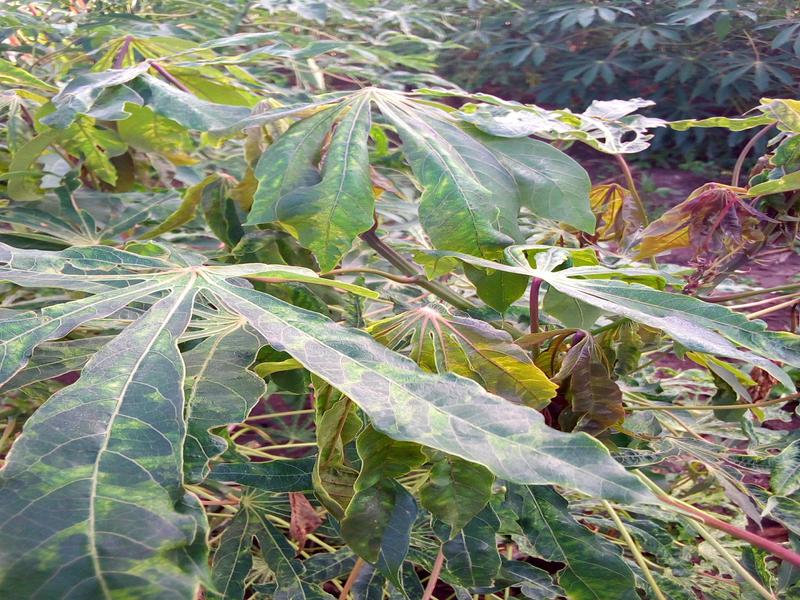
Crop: cassava
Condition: mosaic_disease